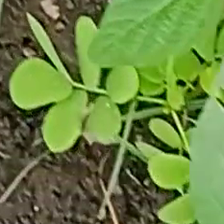
Weed species: Sicklepod_(Senna obtusifolia)